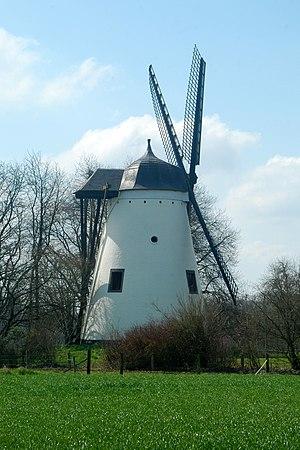
Belgique - Walhain - Moulin du Tiège
Cette page regroupe l'ensemble du patrimoine immobilier classé de la ville belge de Walhain.
Le moulin du Tiège est un moulin à vent classé situé à Nil-Saint-Vincent-Saint-Martin, section de la commune belge de Walhain en Brabant wallon.